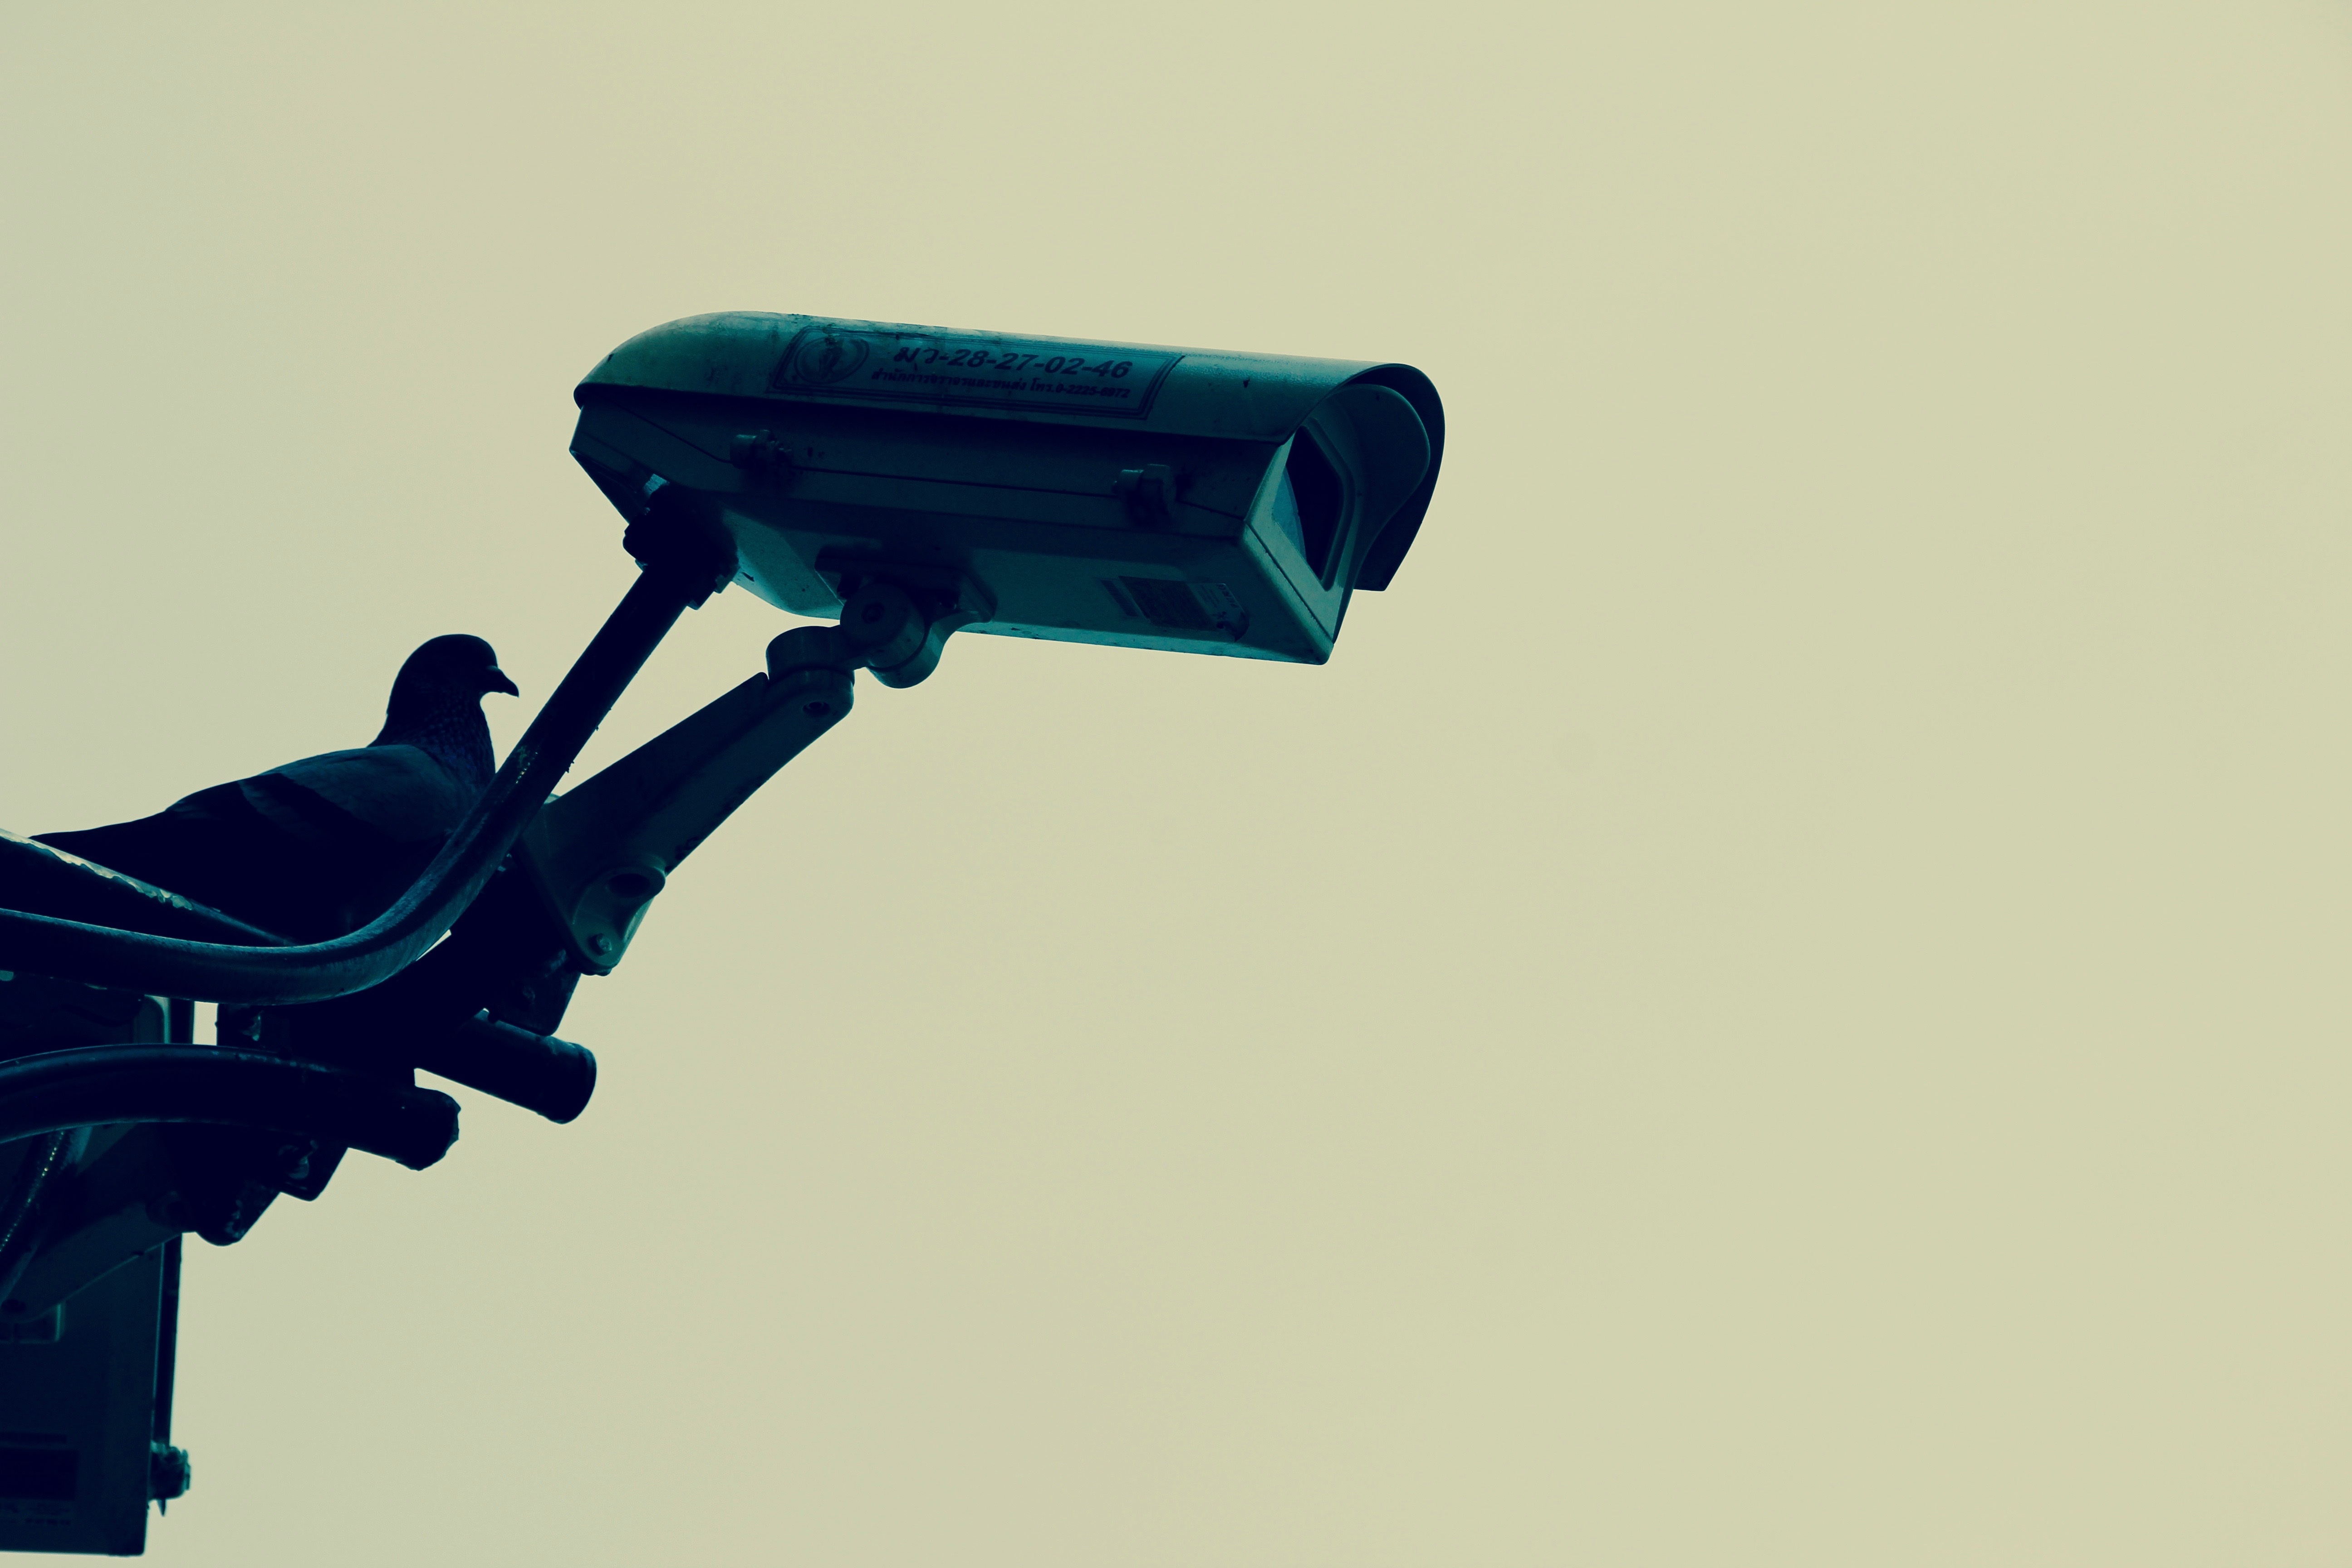
light, camera, blue, lighting, security, product, control, nsa, monitoring, video surveillance, personal protection, state security